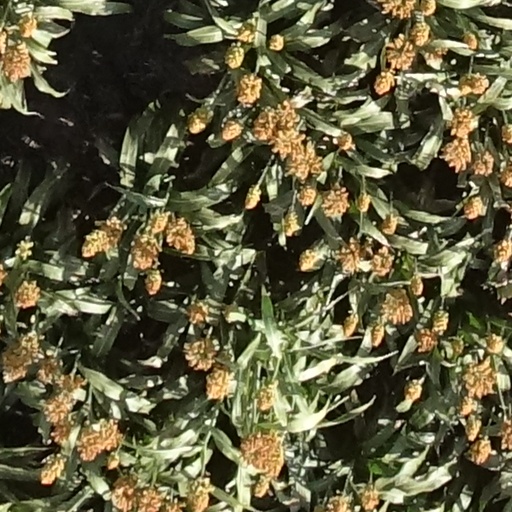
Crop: sorghum